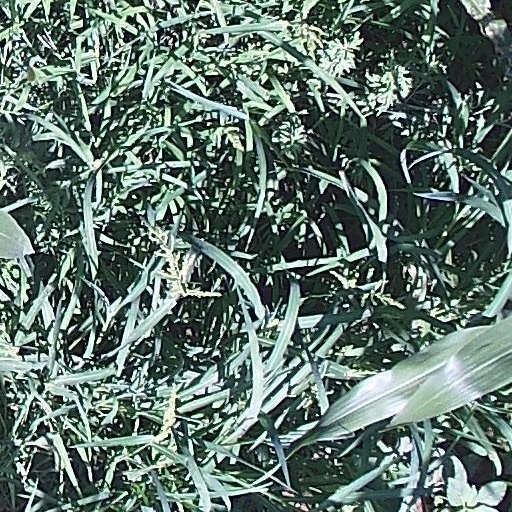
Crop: maize; corn